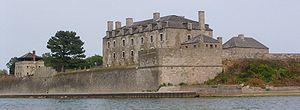
Le fort Niagara est une fortification du XVIIᵉ siècle construite à l'origine pour défendre les intérêts de la Nouvelle-France en Amérique du Nord. Il se situe près de Youngstown dans l'État de New York sur la rive droite de la Niagara à son embouchure dans le lac Ontario. La première structure, appelée fort Conti, fut bâtie en 1678 par René Robert Cavelier de La Salle.
La bataille de Fort Niagara est la dernière bataille majeure entre Français et Anglais pour la possession de la vallée de l'Ohio, lors de la guerre de Sept Ans. La prise de ce fort devait permettre aux Britanniques d'attaquer la vallée du St.-Laurent par l'ouest.